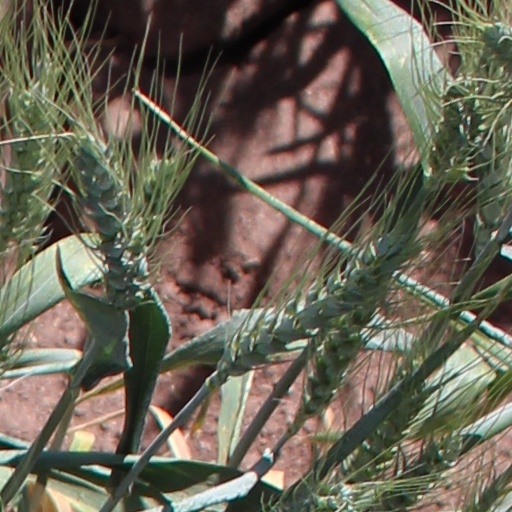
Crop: wheat